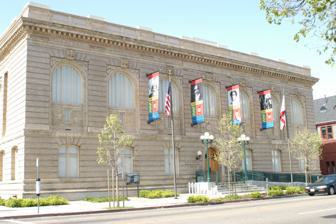
Building: African American Museum and Library at Oakland
Country: United States of America
Year built: 1900
United States historic place Oakland Public Library U.S. National Register of Historic Places Oakland Designated Landmark No. 48 The African American Museum & Library at Oakland African American Museum and Library Show map of Oakland, California African American Museum and Library Show map of California African American Museum and Library Show map of the United States Location 659 14th Street Oakland, CA , U.S. Coordinates 37°48′22″N 122°16′35″W / 37.80611°N 122.27639°W / 37.80611; -122.27639 Built 1900 Architect Walter Danforth Bliss , William Baker Faville Architectural style Beaux Arts NRHP reference No. 83001173 ODL No. 48 Significant dates Added to NRHP August 11, 1983 Designated ODL 1981 The African American Museum and Library at Oakland ( AAMLO ) is a museum and non-circulating library in the Oakland Public Library system dedicated to preserving African American history, experiences and culture. Located on 14th Street in Downtown Oakland , California, United States, the museum contains an extensive archival collection of such artifacts as diaries, correspondence, photos, and periodicals. History The AAMLO is located at the Charles S. Greene building which previously was the Carnegie library . The building served as the Oakland Main Library from 1902 to 1951. The AAMLO began as a private collection in 1946, and on July 2, 1965, became the East Bay Negro Historical Society (EBNHS). It later changed its name to the Northern California Center for Afro-American History & Life, before being incorporated into the city of Oakland in 1994 under its current name, the African American Museum and Library at Oakland. Among more than 160 collections in the library are archives relating to Martin Luther King Jr. , Malcolm X , the Black Panthers , Africa, and genealogy. Materials include photographs, manuscripts, letters, diaries, newspapers, recorded oral histories, videos, and microfilms. AAMLO's two galleries host changing exhibitions of art, history, and culture, including collaborative exhibitions. AAMLO's collections include: Ida Jackson - Oakland's first African American schoolteacher Ron Dellums - Congressman and mayor of Oakland, California Marcus Foster - Superintendent of Oakland Schools assassinated in 1973 Barbara Lee - Bay Area Congresswoman Morrie Turner - Cartoonist, creator of the comic strip Wee Pals Henry Delton Williams - Hollywood and Motown designer Eugene and Ruth Lasartemay and Jesse and Marcella Ford began collecting artifacts and documents creating the private collection in 1946. Initially housed in a small shop front on Grove Street (now Martin Luther King Jr. Way ), the collection grew quickly and in 1982, was moved into the Oakland Public Library's Golden Gate Branch. It officially became AAMLO, a public/private partnership, in 1994. AAMLO moved into its current location in 2002. See also San Francisco Bay Area portal United States portal List of museums focused on African Americans References